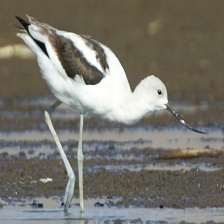
Species: AMERICAN AVOCET
Scientific name: PSITTACULA EUPATRIA